Women's professional sports

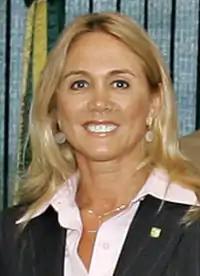
Hortencia Marcari Brazilian basketball pivotal figure in elevating the profile of women's basketball in Latin America.

Professional women's basketball is slowly gaining more attention in South America. Many Latin American countries have professional women's leagues, but the only country to obtain success internationally is Brazil. The FIBA Women's Basketball World Cup is a world basketball tournament held every four years for women's basketball national teams. Since the tournament's creation in 1953, Brazil is the only South American team that has won a title. This championship was part of a golden era for women's basketball in Brazil in the 1990s and early 2000s, led by Hortencia Marcari and Maria Paula Gonçalves da Silva. In this era, Brazil also won silver and bronze, respectively, in the 1996 and 2000 Olympics.